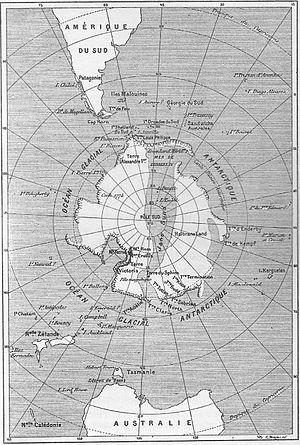
Jules Verne at Michel Verne: ""Le Sphinx des glaces"" (1895), dessins par George Roux. This file was uploaded with Commonist. Orginal descripion:"